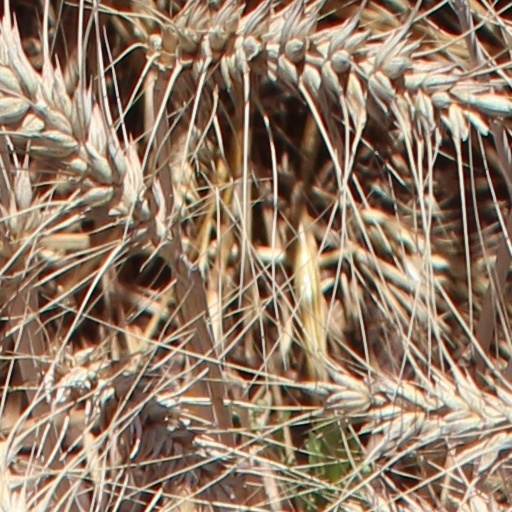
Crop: wheat